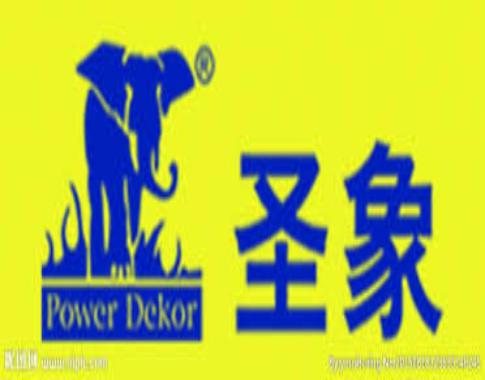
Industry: Necessities